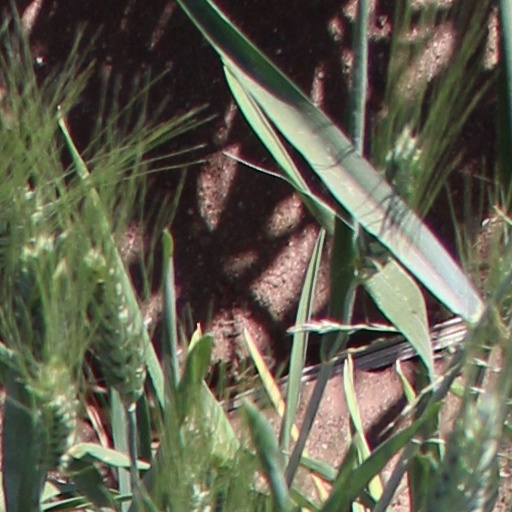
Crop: wheat